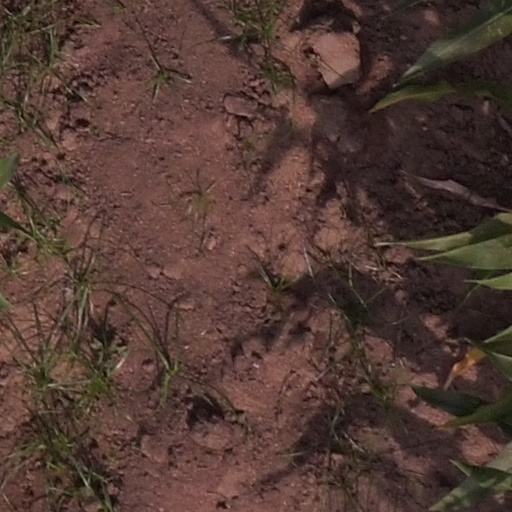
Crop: maize; corn